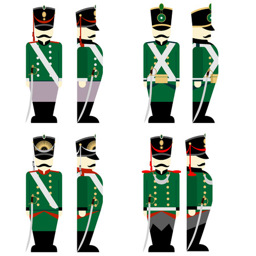
soldiers in uniforms and weapons were used in the war .